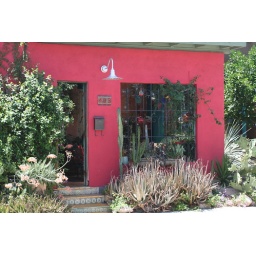
colorful house in downtown tucson